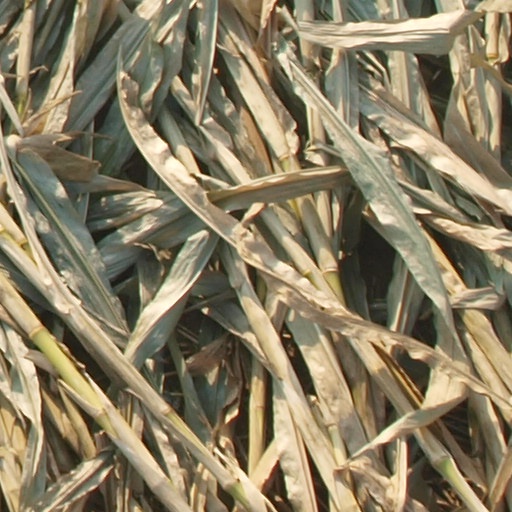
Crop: maize; corn